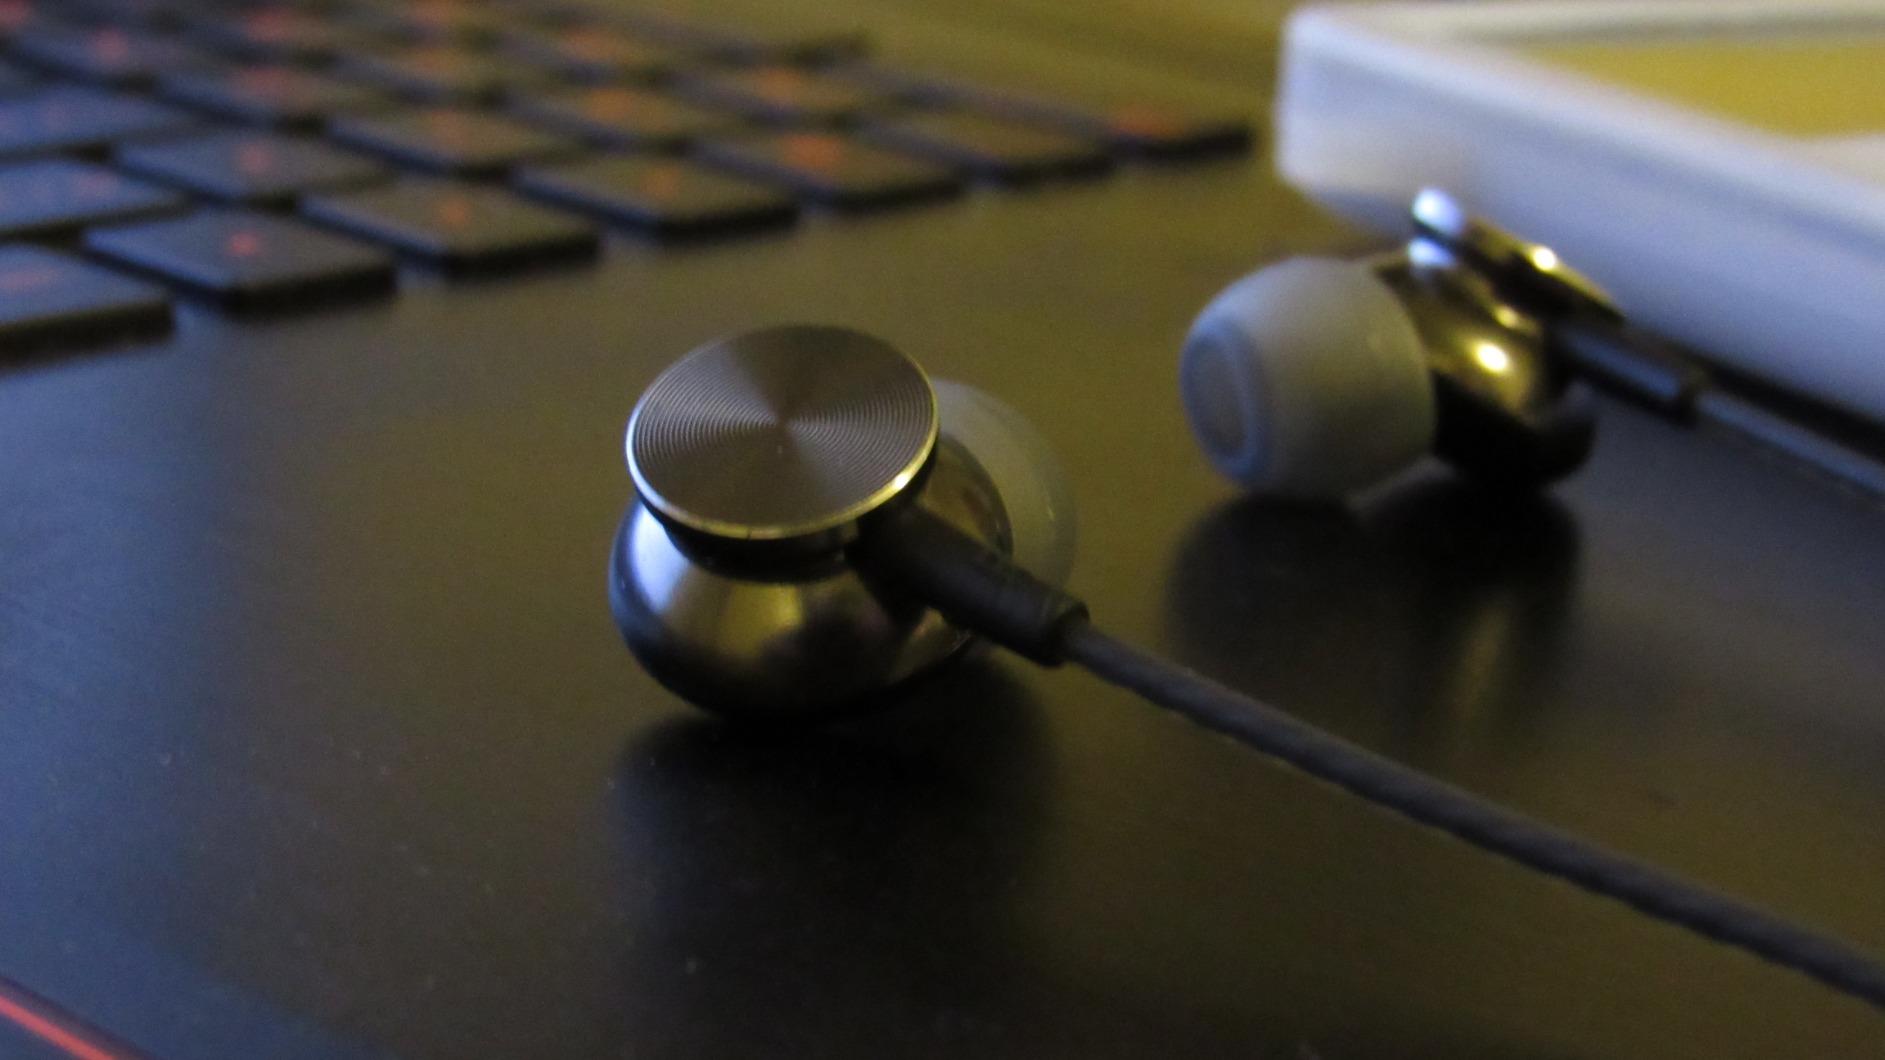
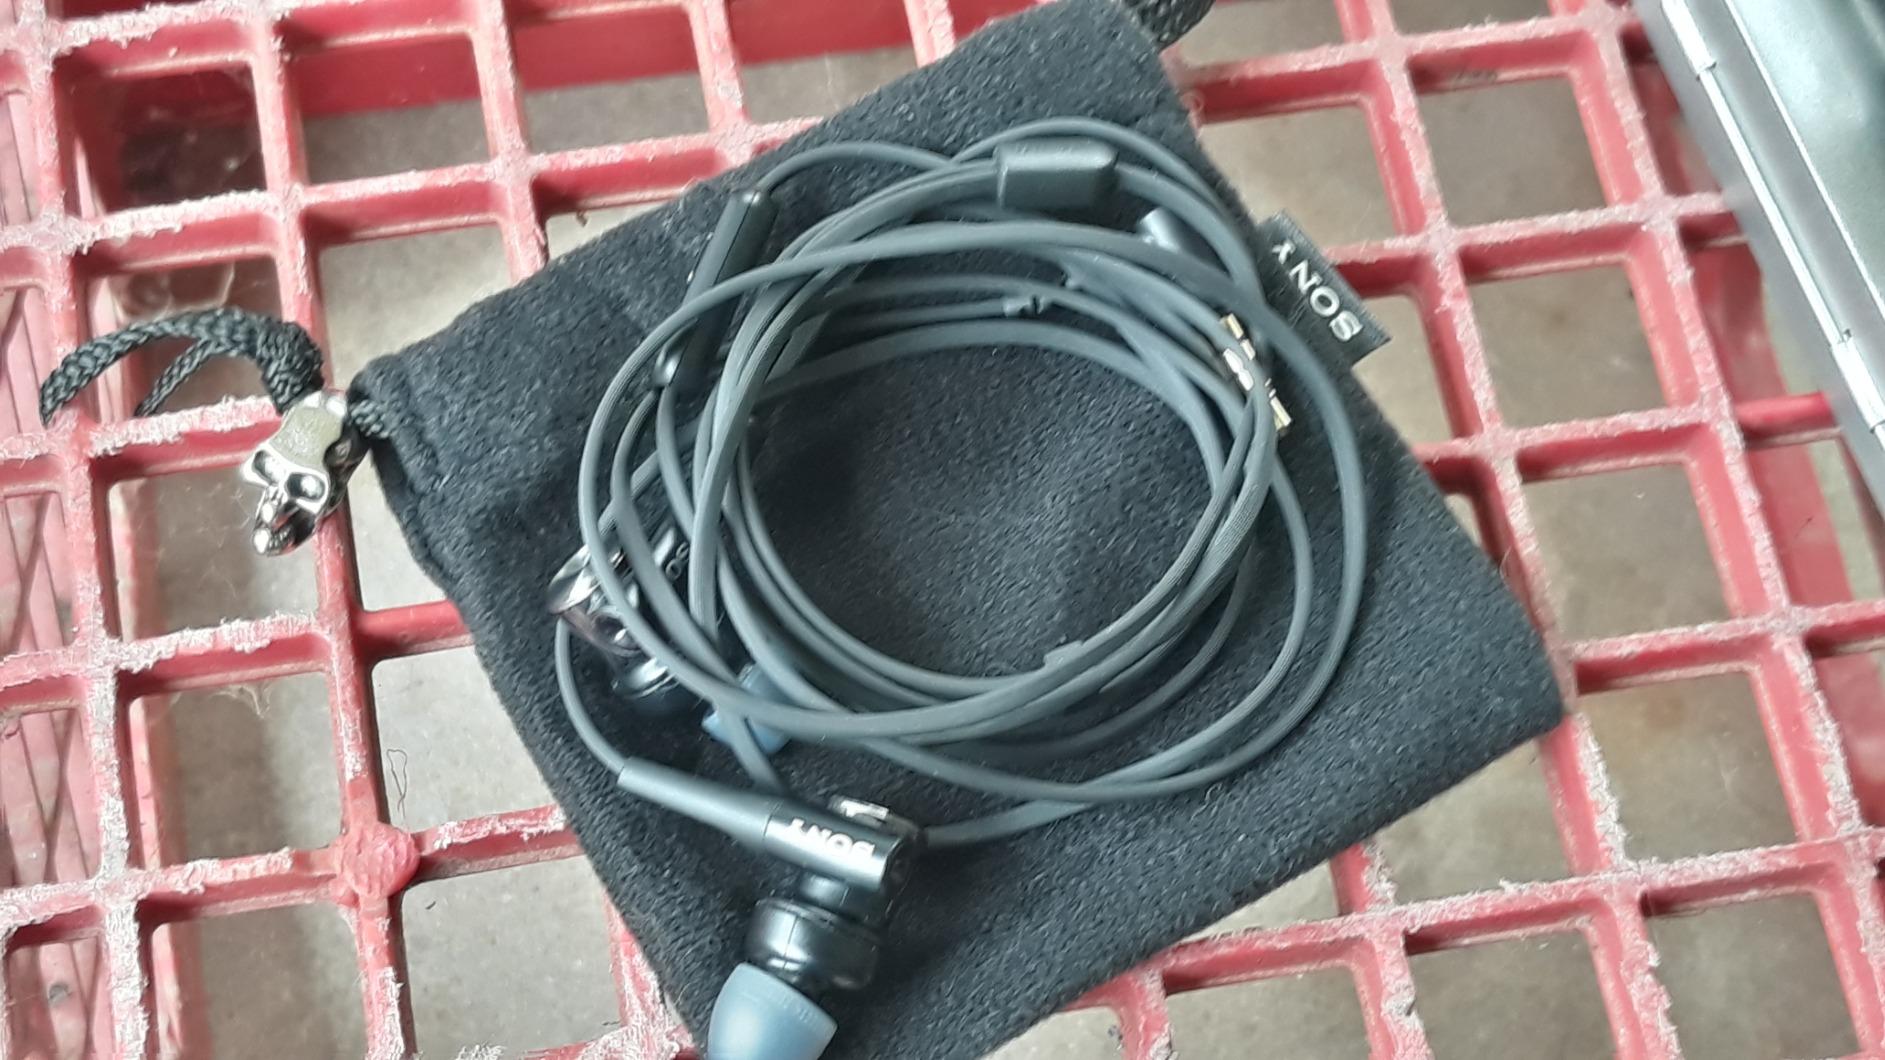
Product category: headphones
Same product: no